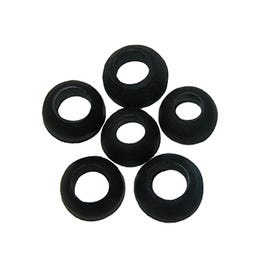
Cone Packing Washer, 6-Pk.
6 pack, coned graphite packing washer, assorted.
Brand: Larsen
Category: Hardware > Plumbing